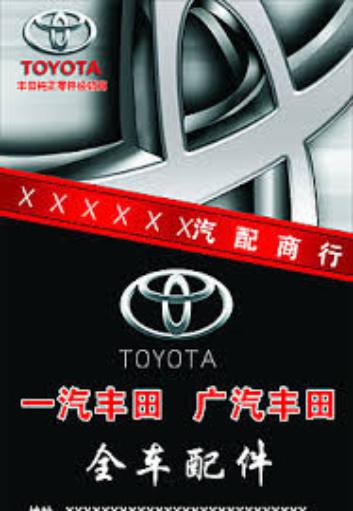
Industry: Transportation